Caleb S. Layton

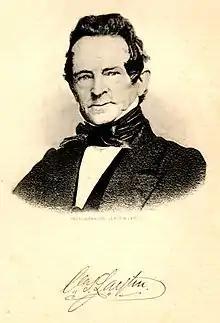
Delaware Statesman

Hon. Caleb Sipple Layton (April 12, 1798 – October 3, 1882) was at various stages of his life a lawyer, member of the Delaware House of Representatives, a Delaware State Senator, Secretary of State of Delaware, and Associate Justice of the Delaware Superior Court. He was a resident of Sussex County, Delaware.